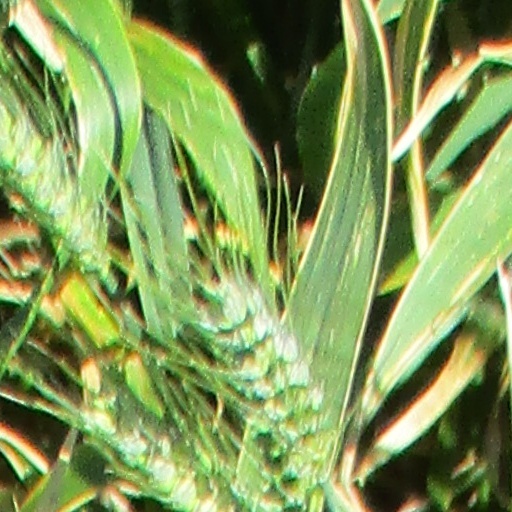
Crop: wheat